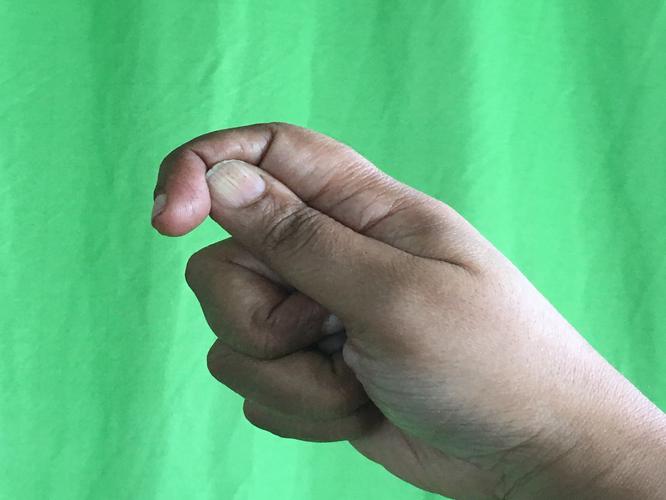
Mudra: Kapith
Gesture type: single_hand